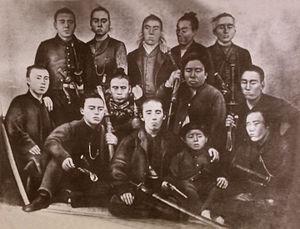
Itagaki Taisuke, est un homme politique japonais à la tête du Mouvement pour la liberté et les droits du peuple, qui finit par devenir le premier parti politique japonais.
Le vicomte Yamaji Motoharu est un général de l'armée impériale japonaise.
Le vicomte Tani Tateki, 18 mars 1837 - 13 mai 1911 est un homme d'État et lieutenant-général de l'armée impériale japonaise pendant l'ère Meiji. Il est aussi connu sous le nom Tani Kanjō.